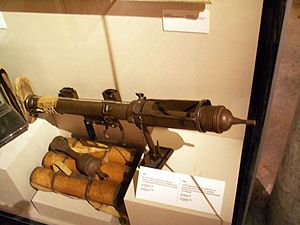
PIAT
PIAT på Canadian War Museum
PIAT var et britisk panserværnsvåben, som blev udviklet og brugt under 2. verdenskrig. PIAT blev udviklet som en konsekvens af den Britiske Hærs mangel på et håndholdt panserværnsraket, som var mere effektiv end de våben, de ellers rådede over. Den bestod af et stålrør, en udløsermekanisme og en affyringsfjeder, og den var bygget ud fra principperne bag spigot mortar-systemet; i stedet for at direkte at benytte et fremdrivningsmiddel til affyringen, trak man en fjeder op, til den var spændt. Når aftrækkeren blev aktiveret, frigjorde den fjederen, som skubbede en tap fremad og ind i bomben, hvor den antændte bombens fremdrivningsmiddel. Bomben havde en effektiv rækkevidde på ca. 90 m.